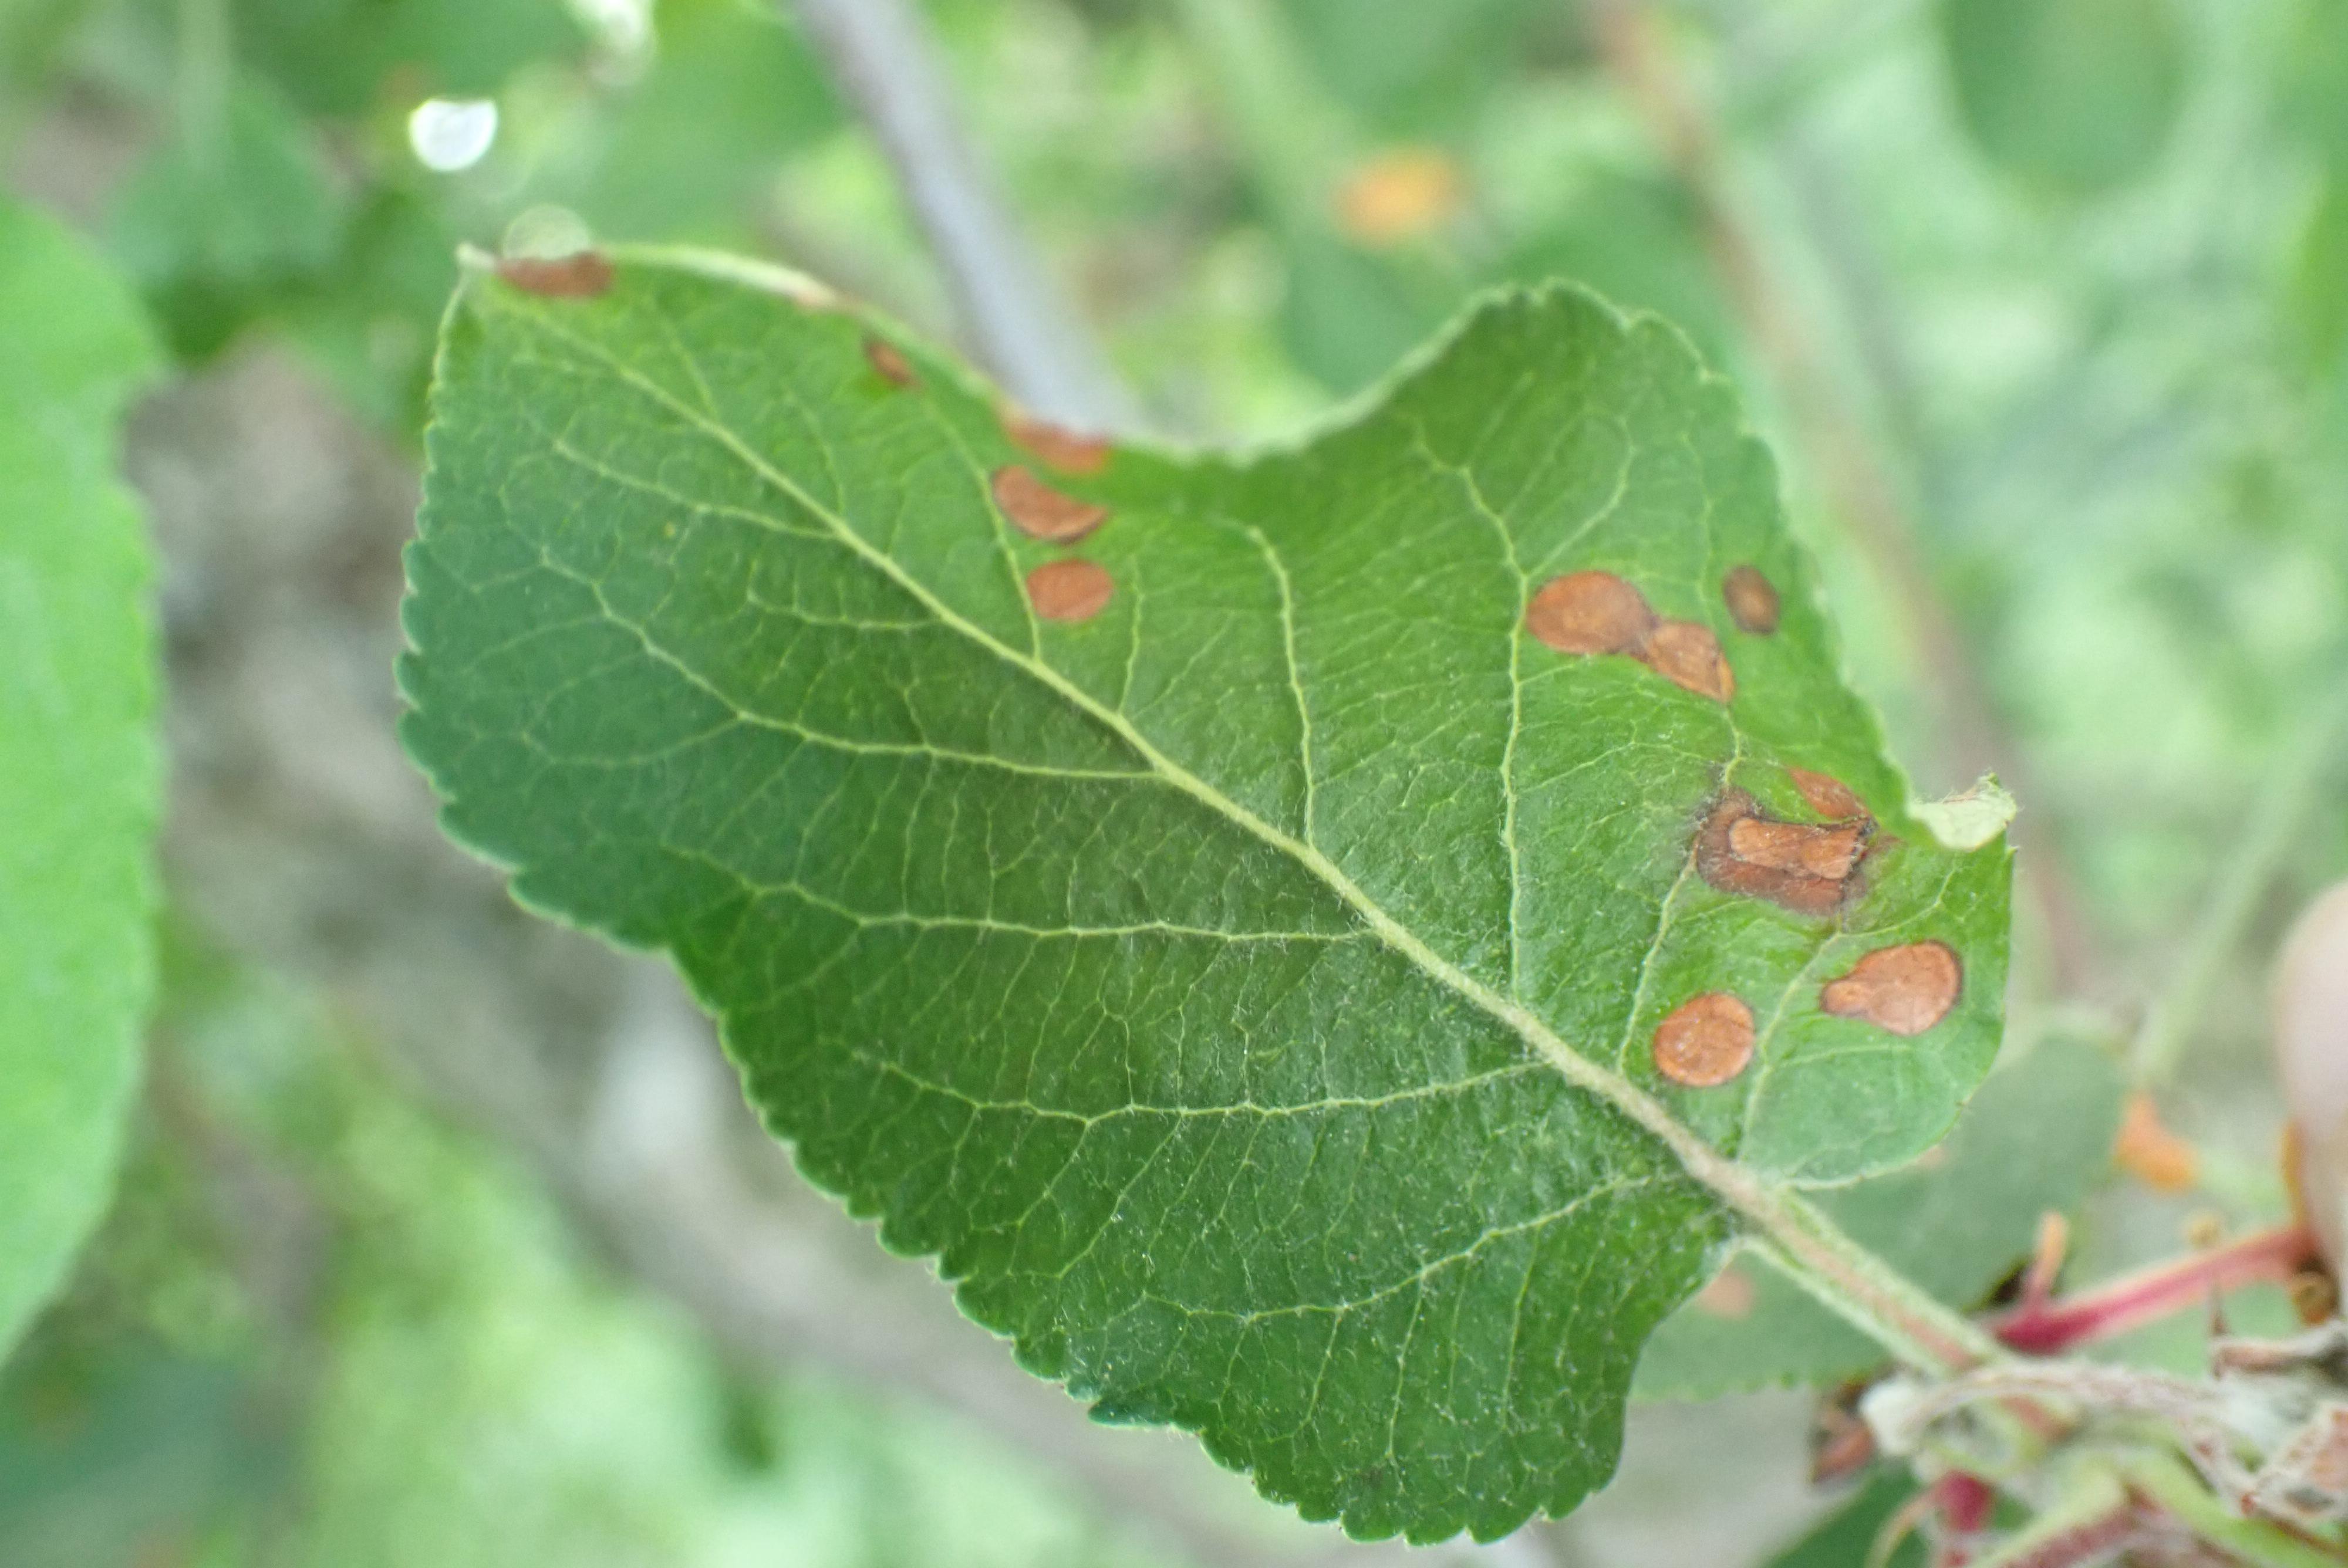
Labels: frog_eye_leaf_spot